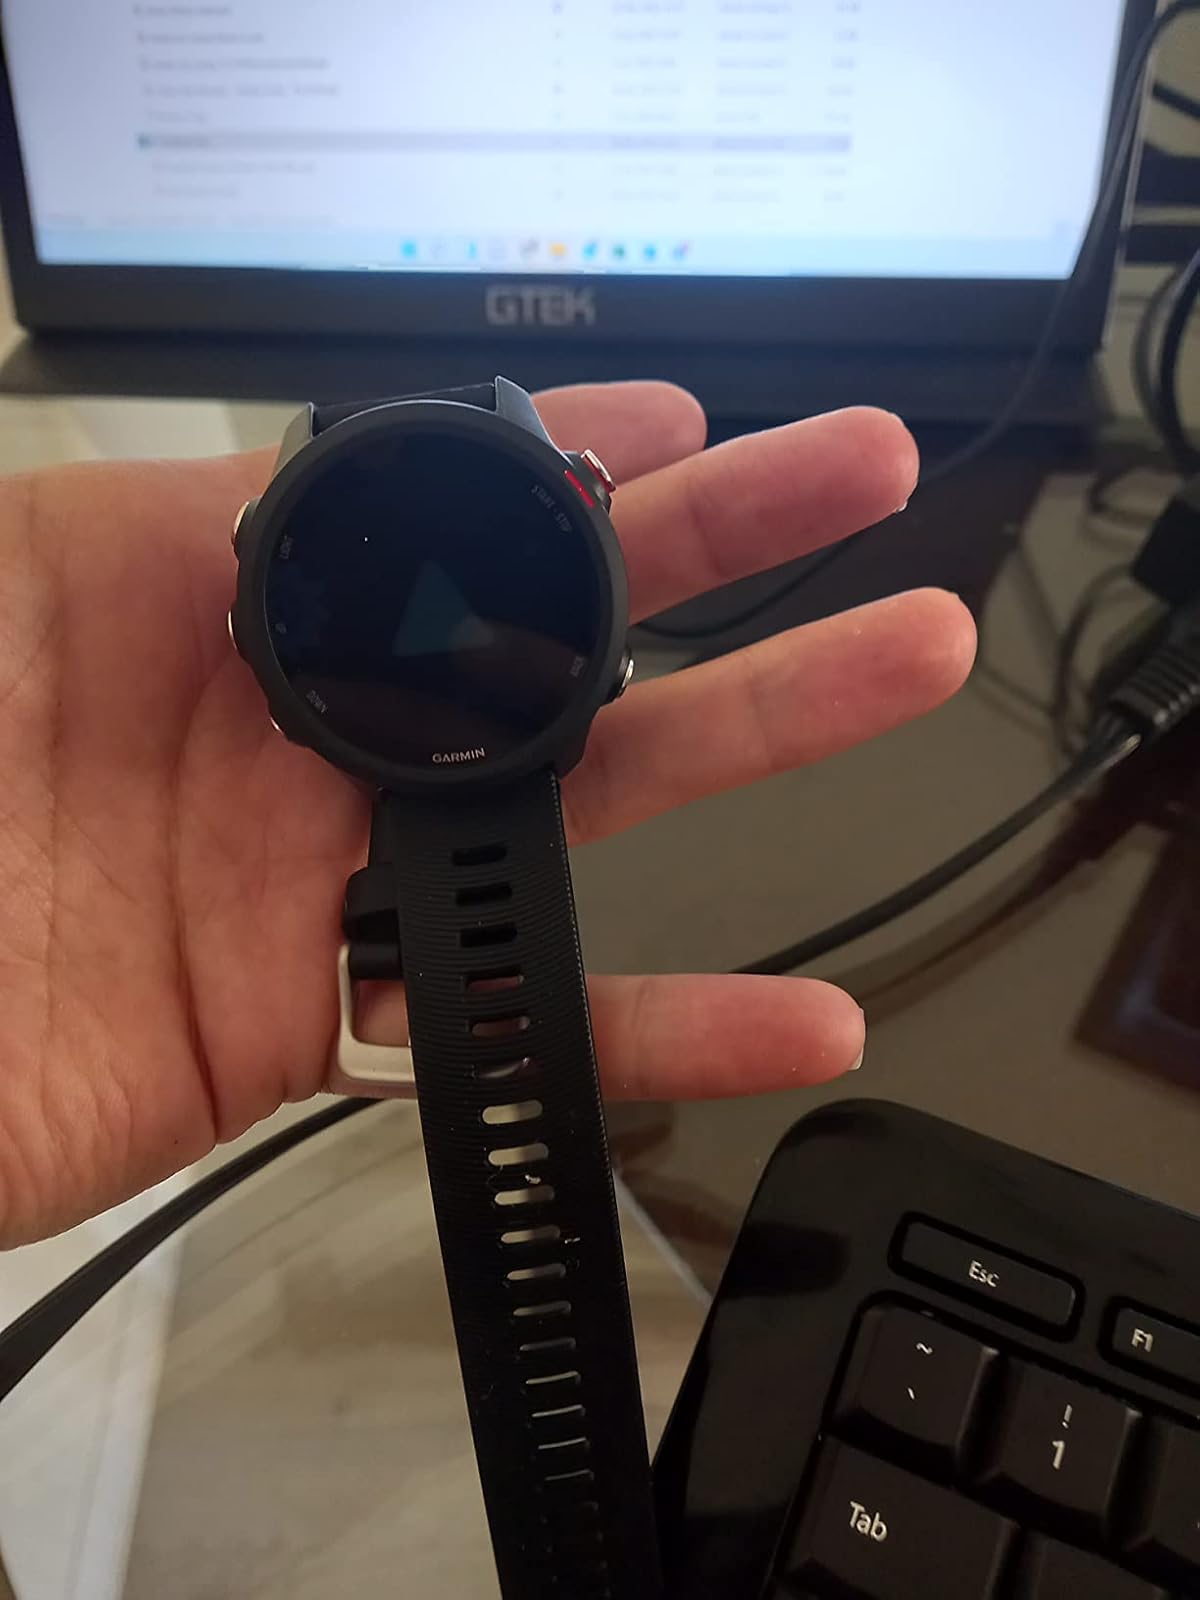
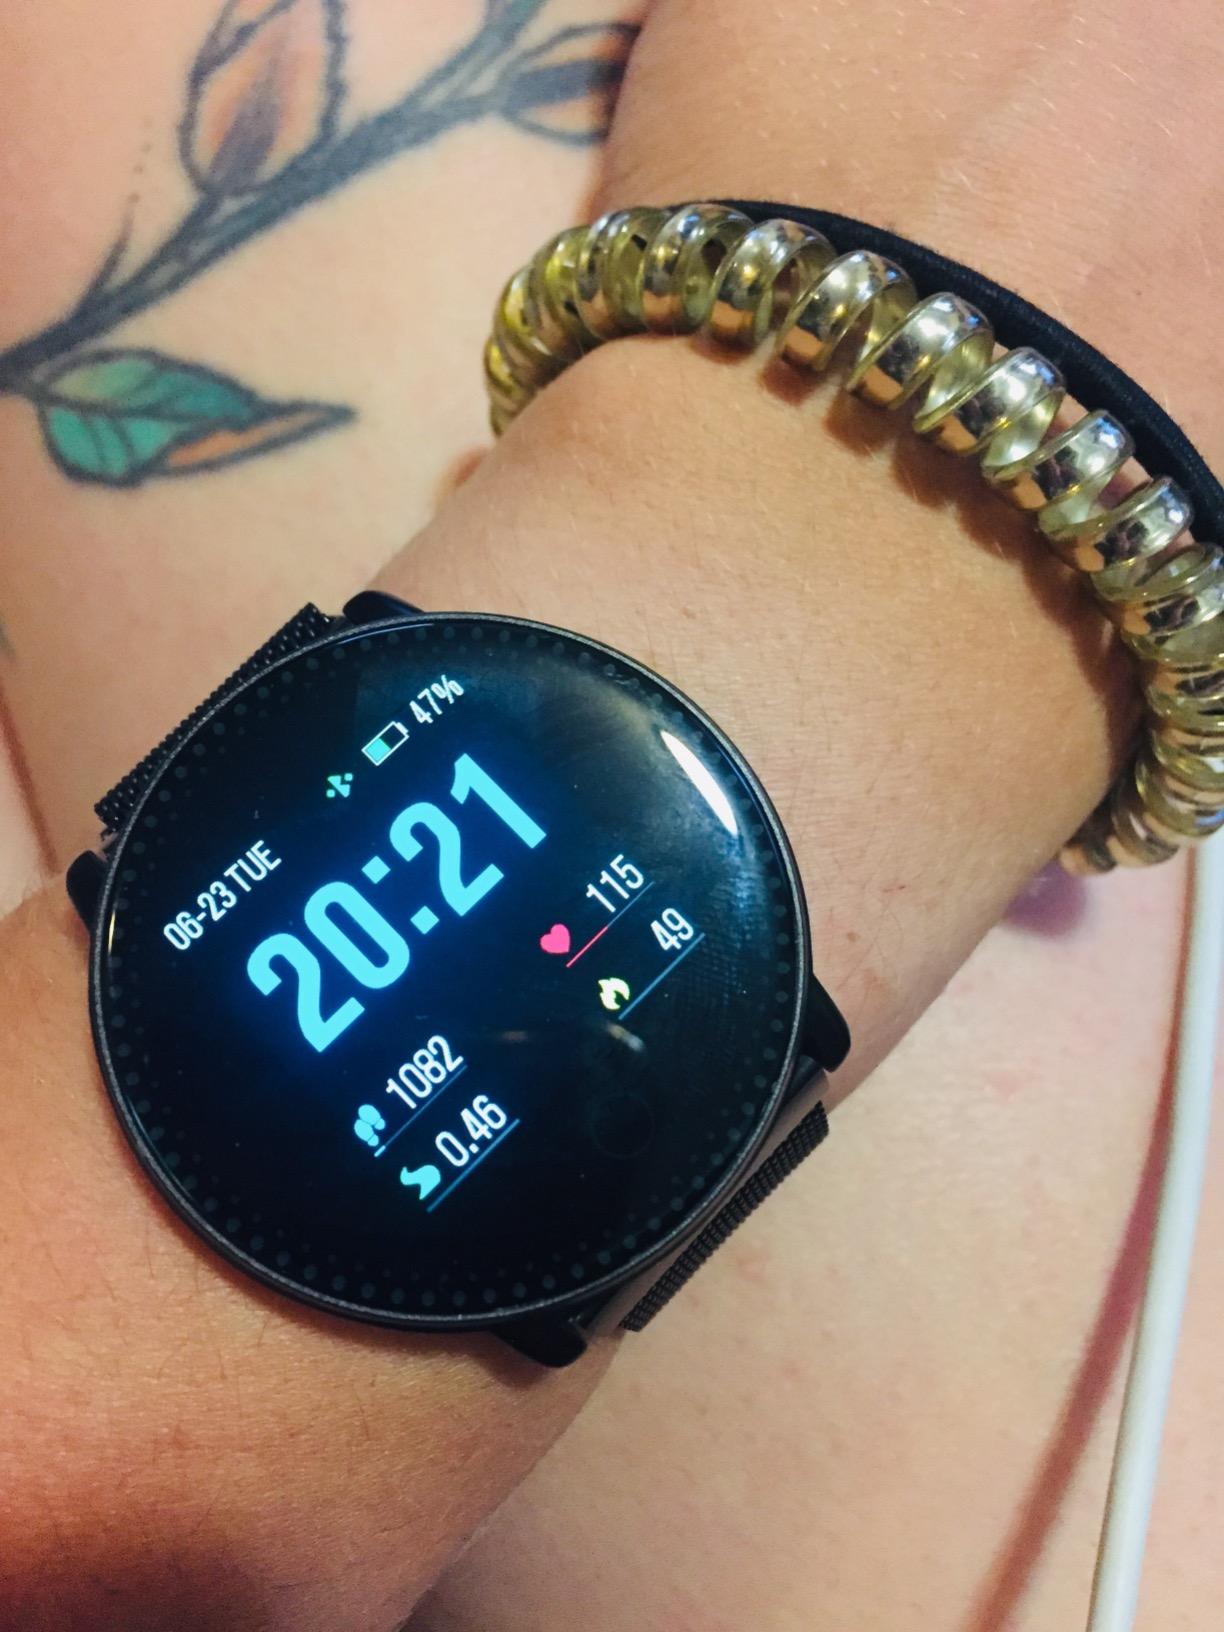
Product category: smartwatch
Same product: no